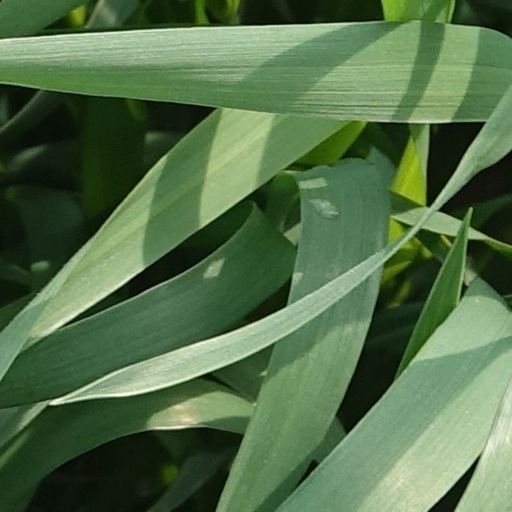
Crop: wheat